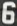
Number: 6